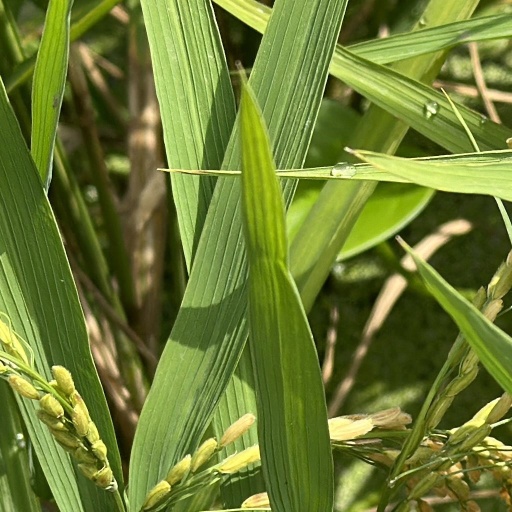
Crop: rice